Qa (cuneiform)

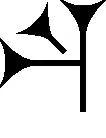
Cuneiform qa. (digitized form "qa", and other meanings)

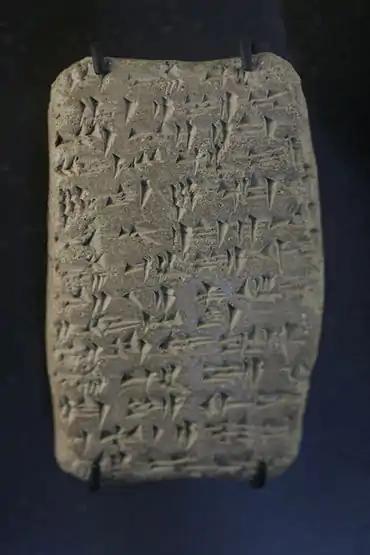
Amarna letter EA 364-(titled: ""Justified War"").A common Amarna letter that uses cuneiform "qa".

The cuneiform sign qa, is a common-use sign of the Amarna letters, the "Epic of Gilgamesh," and other cuneiform texts (for example Hittite texts). It has a secondary sub-use in the Amarna letters for ka4.